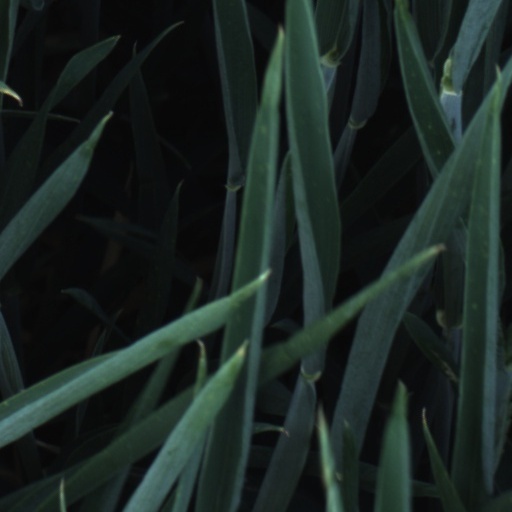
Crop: wheat